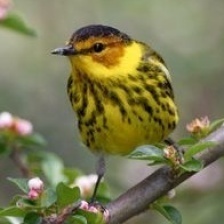
Species: CAPE MAY WARBLER
Scientific name: SETOPHAGA TIGRINA